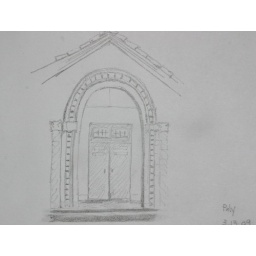
While I was waiting for my son in the school parking lot, I sketch the side door of main office building.